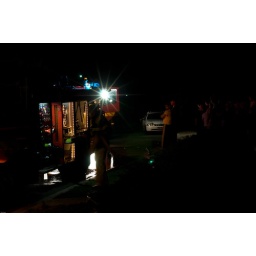
A house in the street burns.